Farmall B

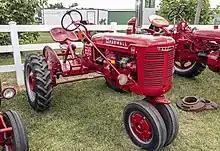
Farmall BN

The Farmall B is a small one-plow row crop tractor produced by International Harvester under the Farmall brand from 1939 to 1947. It was derived from the popular Farmall A, but was offered with a narrow set of centerline front wheels instead of the A's wide front axle, allowing two-row cultivation. The operator's seat was offset to the right to allow better forward visibility.